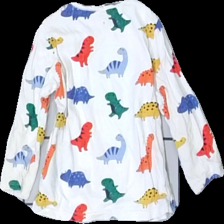
View: back
Type: Top
Category: Children
Brand: H&M
Colors: Green, White, Yellow, Multicolor
Material: 100% Cotton
Pattern: Other
Cut: Regular
Size: 86
Season: All
Stains: Minor
Price range: <50
Recommended usage: Recycle